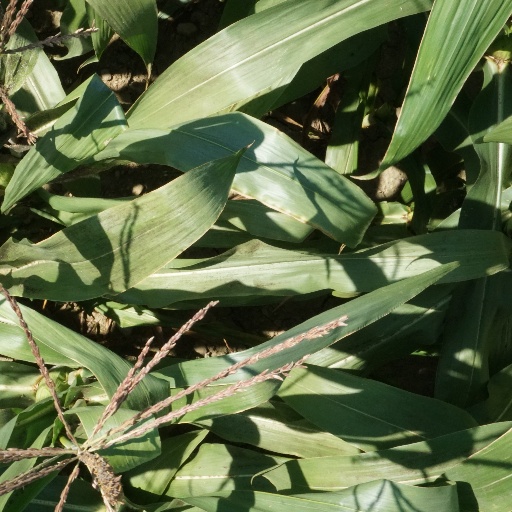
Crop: maize; corn